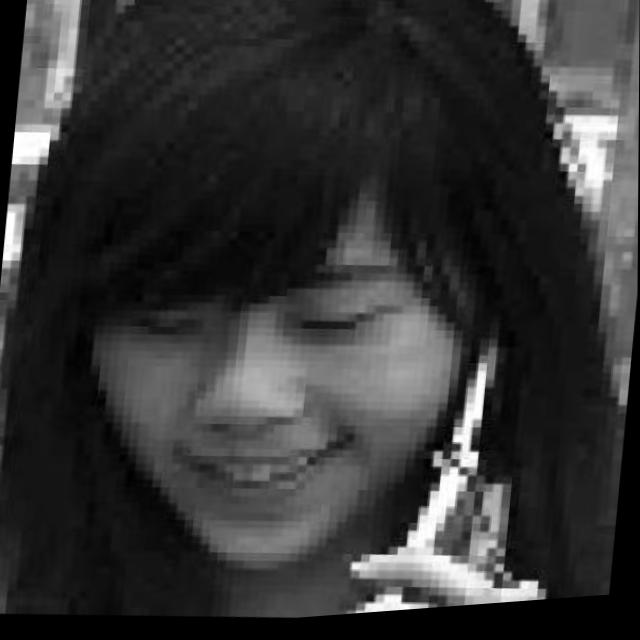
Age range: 13-20